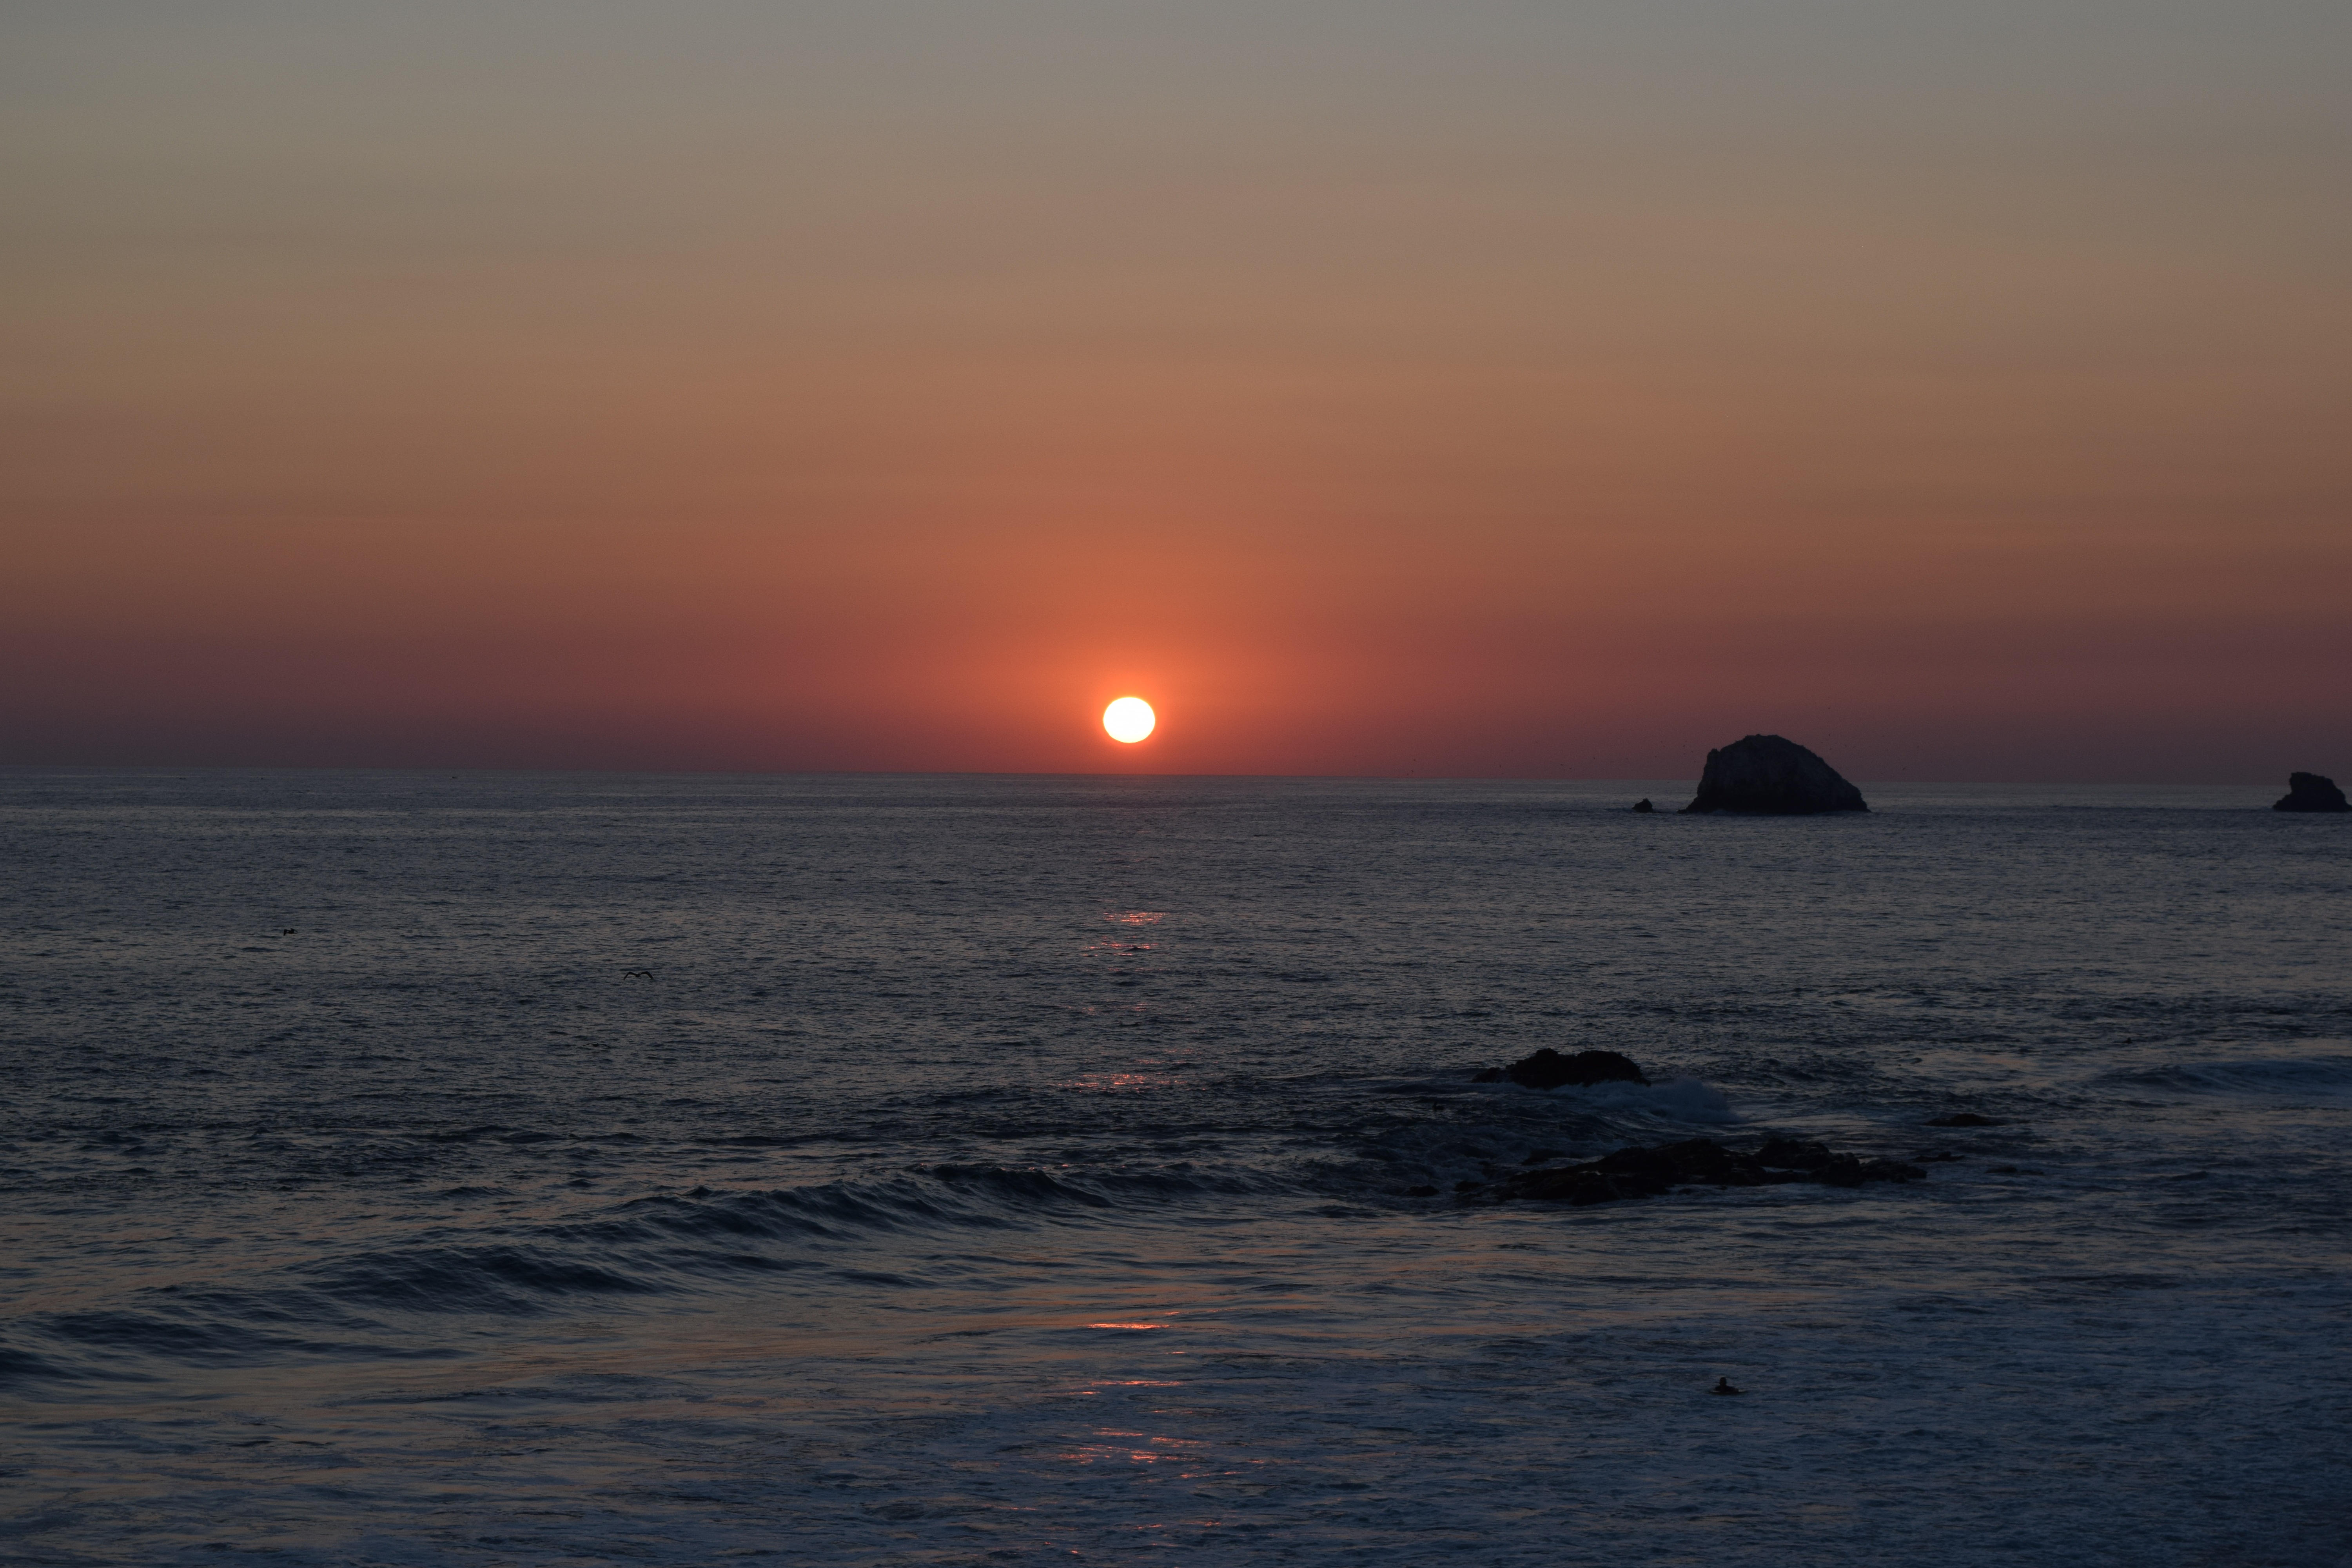
beach, sea, coast, ocean, horizon, sun, sunrise, sunset, morning, shore, wave, dawn, dusk, evening, body of water, mexico, cape, afterglow, oaxaca, atmospheric phenomenon, wind wave, zipolite